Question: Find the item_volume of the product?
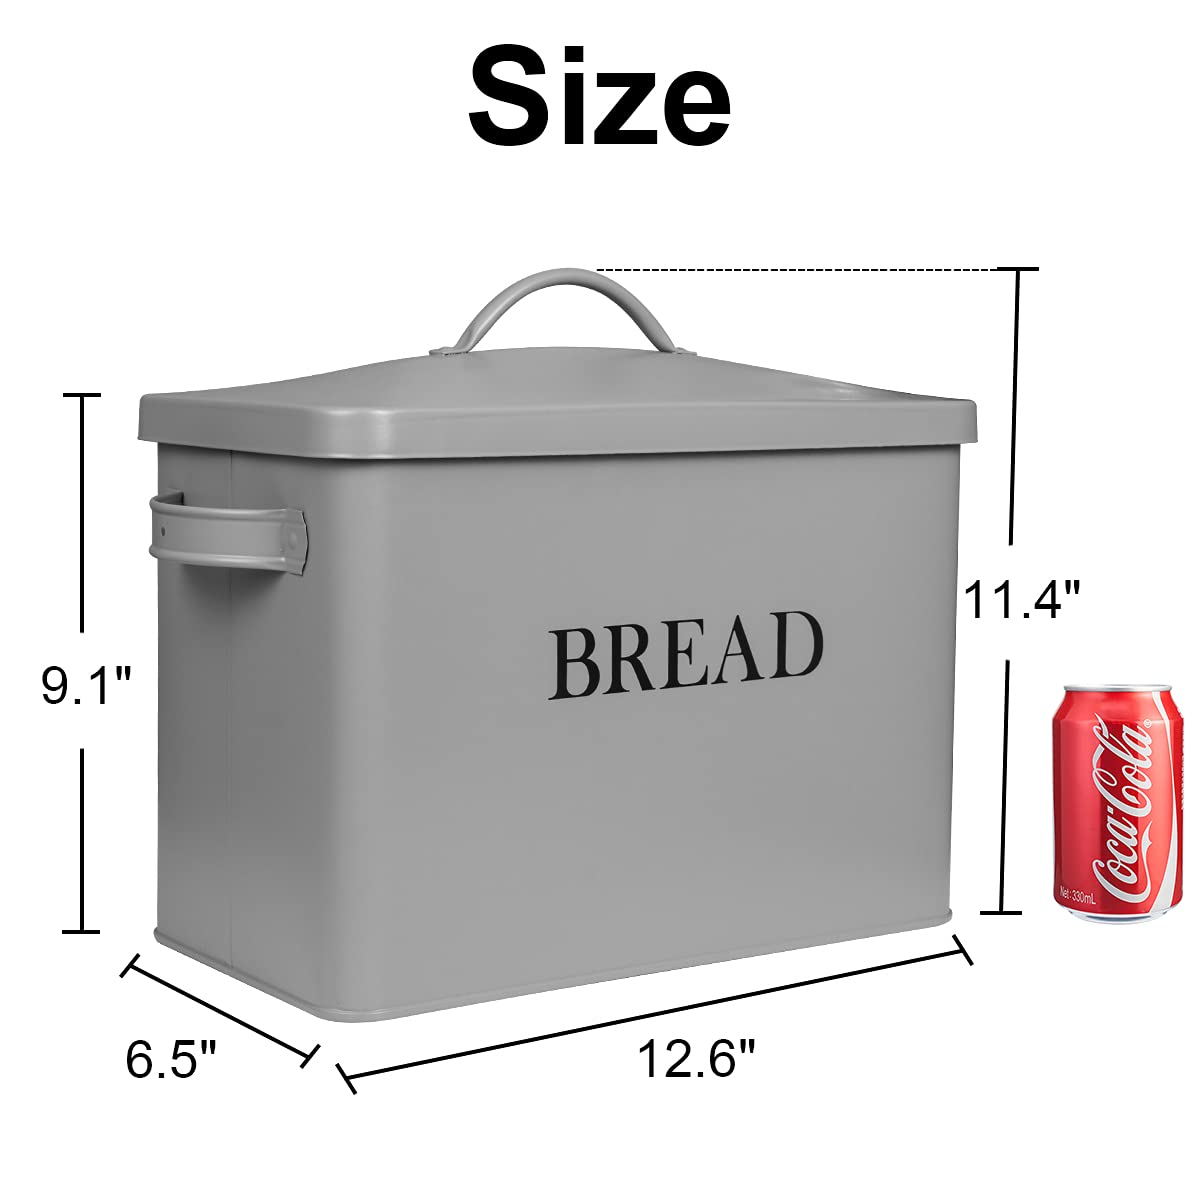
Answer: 330.0 millilitre